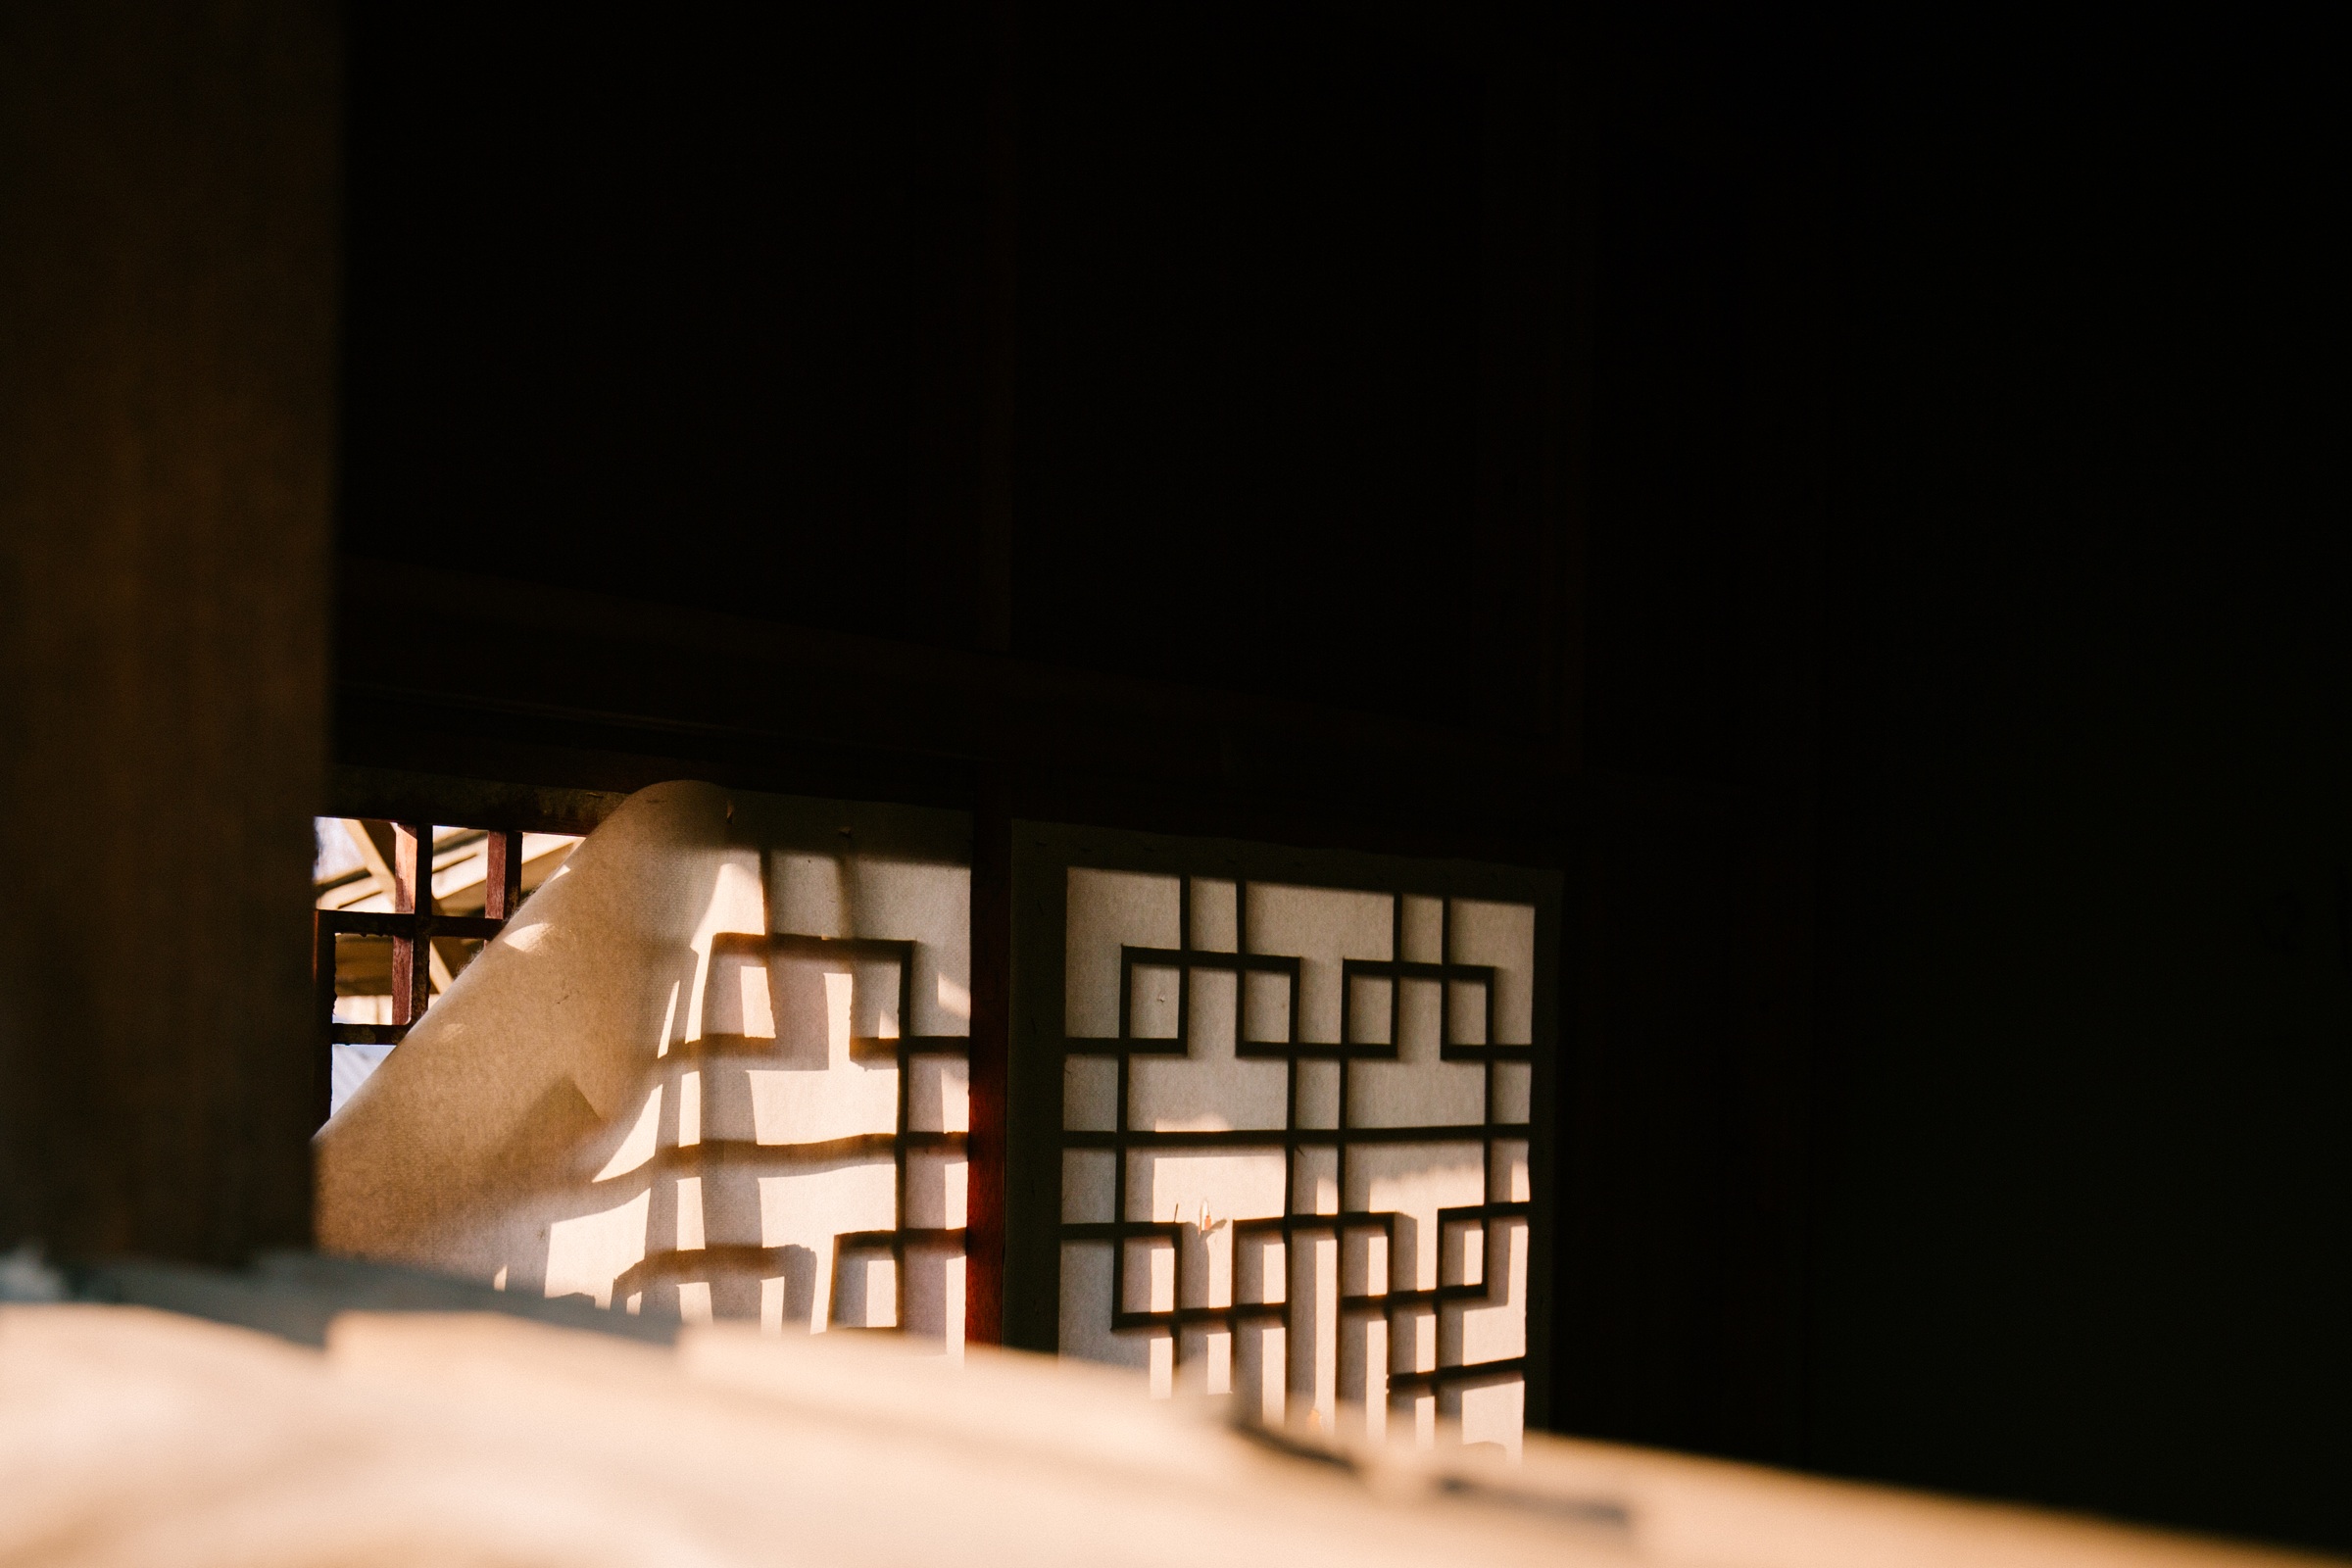
light, wood, white, darkness, black, lighting, interior design, design